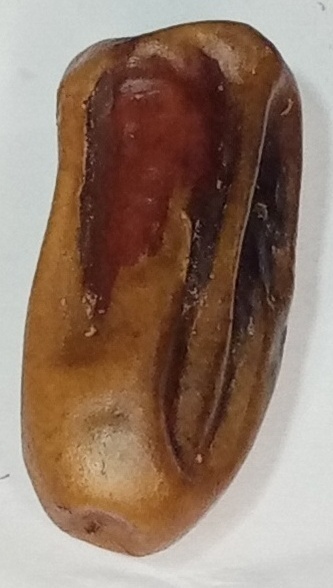
Variety: gajar
Size: medium
Grade: grade-3